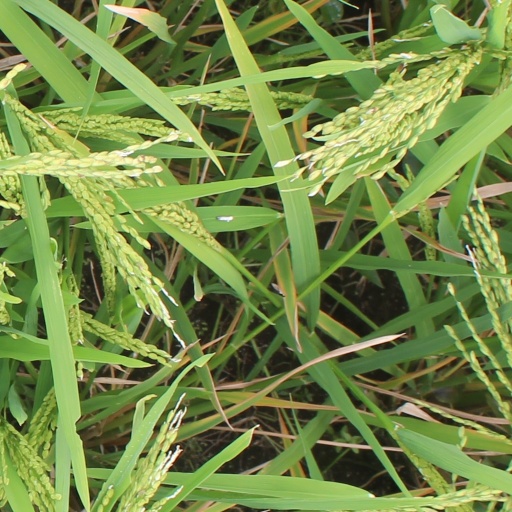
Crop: rice